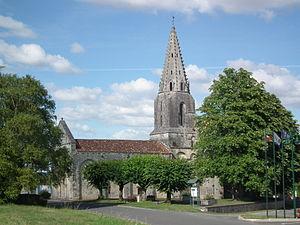
L'église d'Avy, Charente-Maritime